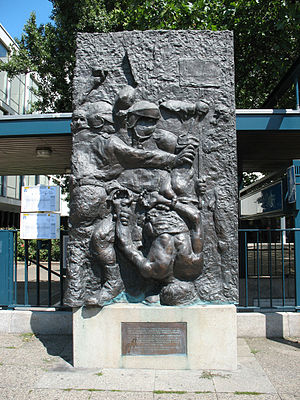
Benno Ohnesorg
Relieffet Der Tod des Demonstranten (af Alfred Hrdlicka ved Deutsche Oper Berlin), der er et mindesmærke over Benno Ohnesorg.
Benno Ohnesorg var en tysk student, der blev skudt af politimanden Karl-Heinz Kurras i forbindelse med studenteroprørene i Vestberlin i 1967. Ohnesorg deltog i en demonstration foran Deutsche Oper mod den iranske shah Mohammad Reza Pahlavis besøg. Demonstrationen, der var arrangeret af det socialistiske studenterforbund, var Ohnesorgs første.